Altair

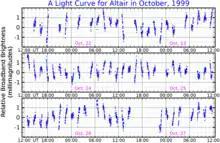
A light curve for Altair, adapted from Buzasi "et al." (2005)

Satellite measurements made in 1999 with the Wide Field Infrared Explorer showed that the brightness of Altair fluctuates slightly, varying by just a few thousandths of a magnitude with several different periods less than 2 hours. As a result, it was identified in 2005 as a Delta Scuti variable star. Its light curve can be approximated by adding together a number of sine waves, with periods that range between 0.8 and 1.5 hours. It is a weak source of coronal X-ray emission, with the most active sources of emission being located near the star's equator. This activity may be due to convection cells forming at the cooler equator.